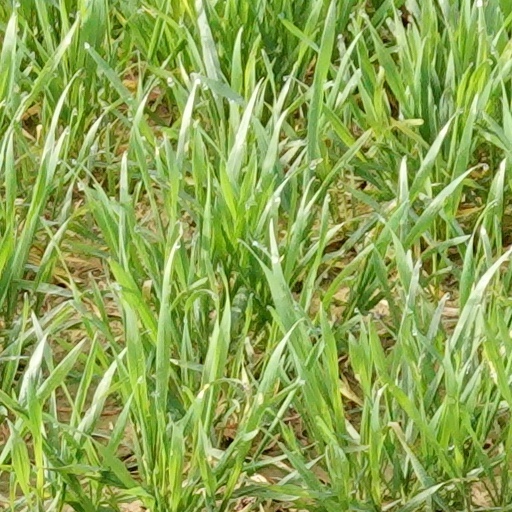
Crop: wheat